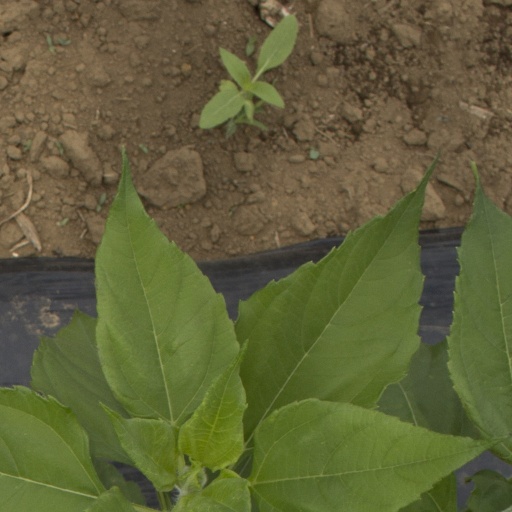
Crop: Jerusalem artichoke